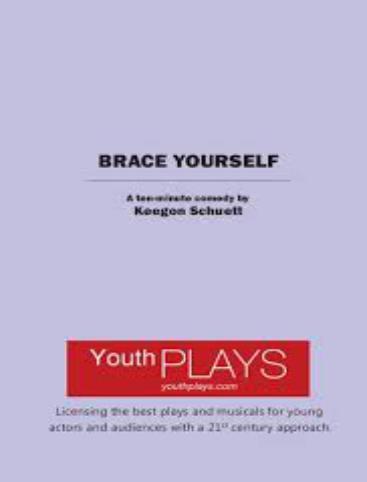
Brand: brace yourself
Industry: Clothes